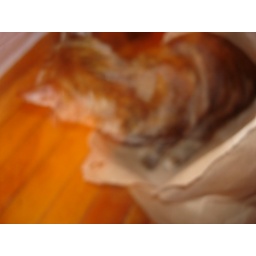
Calamity playing in a brown paper bag.